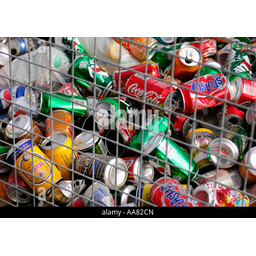
Label: metal